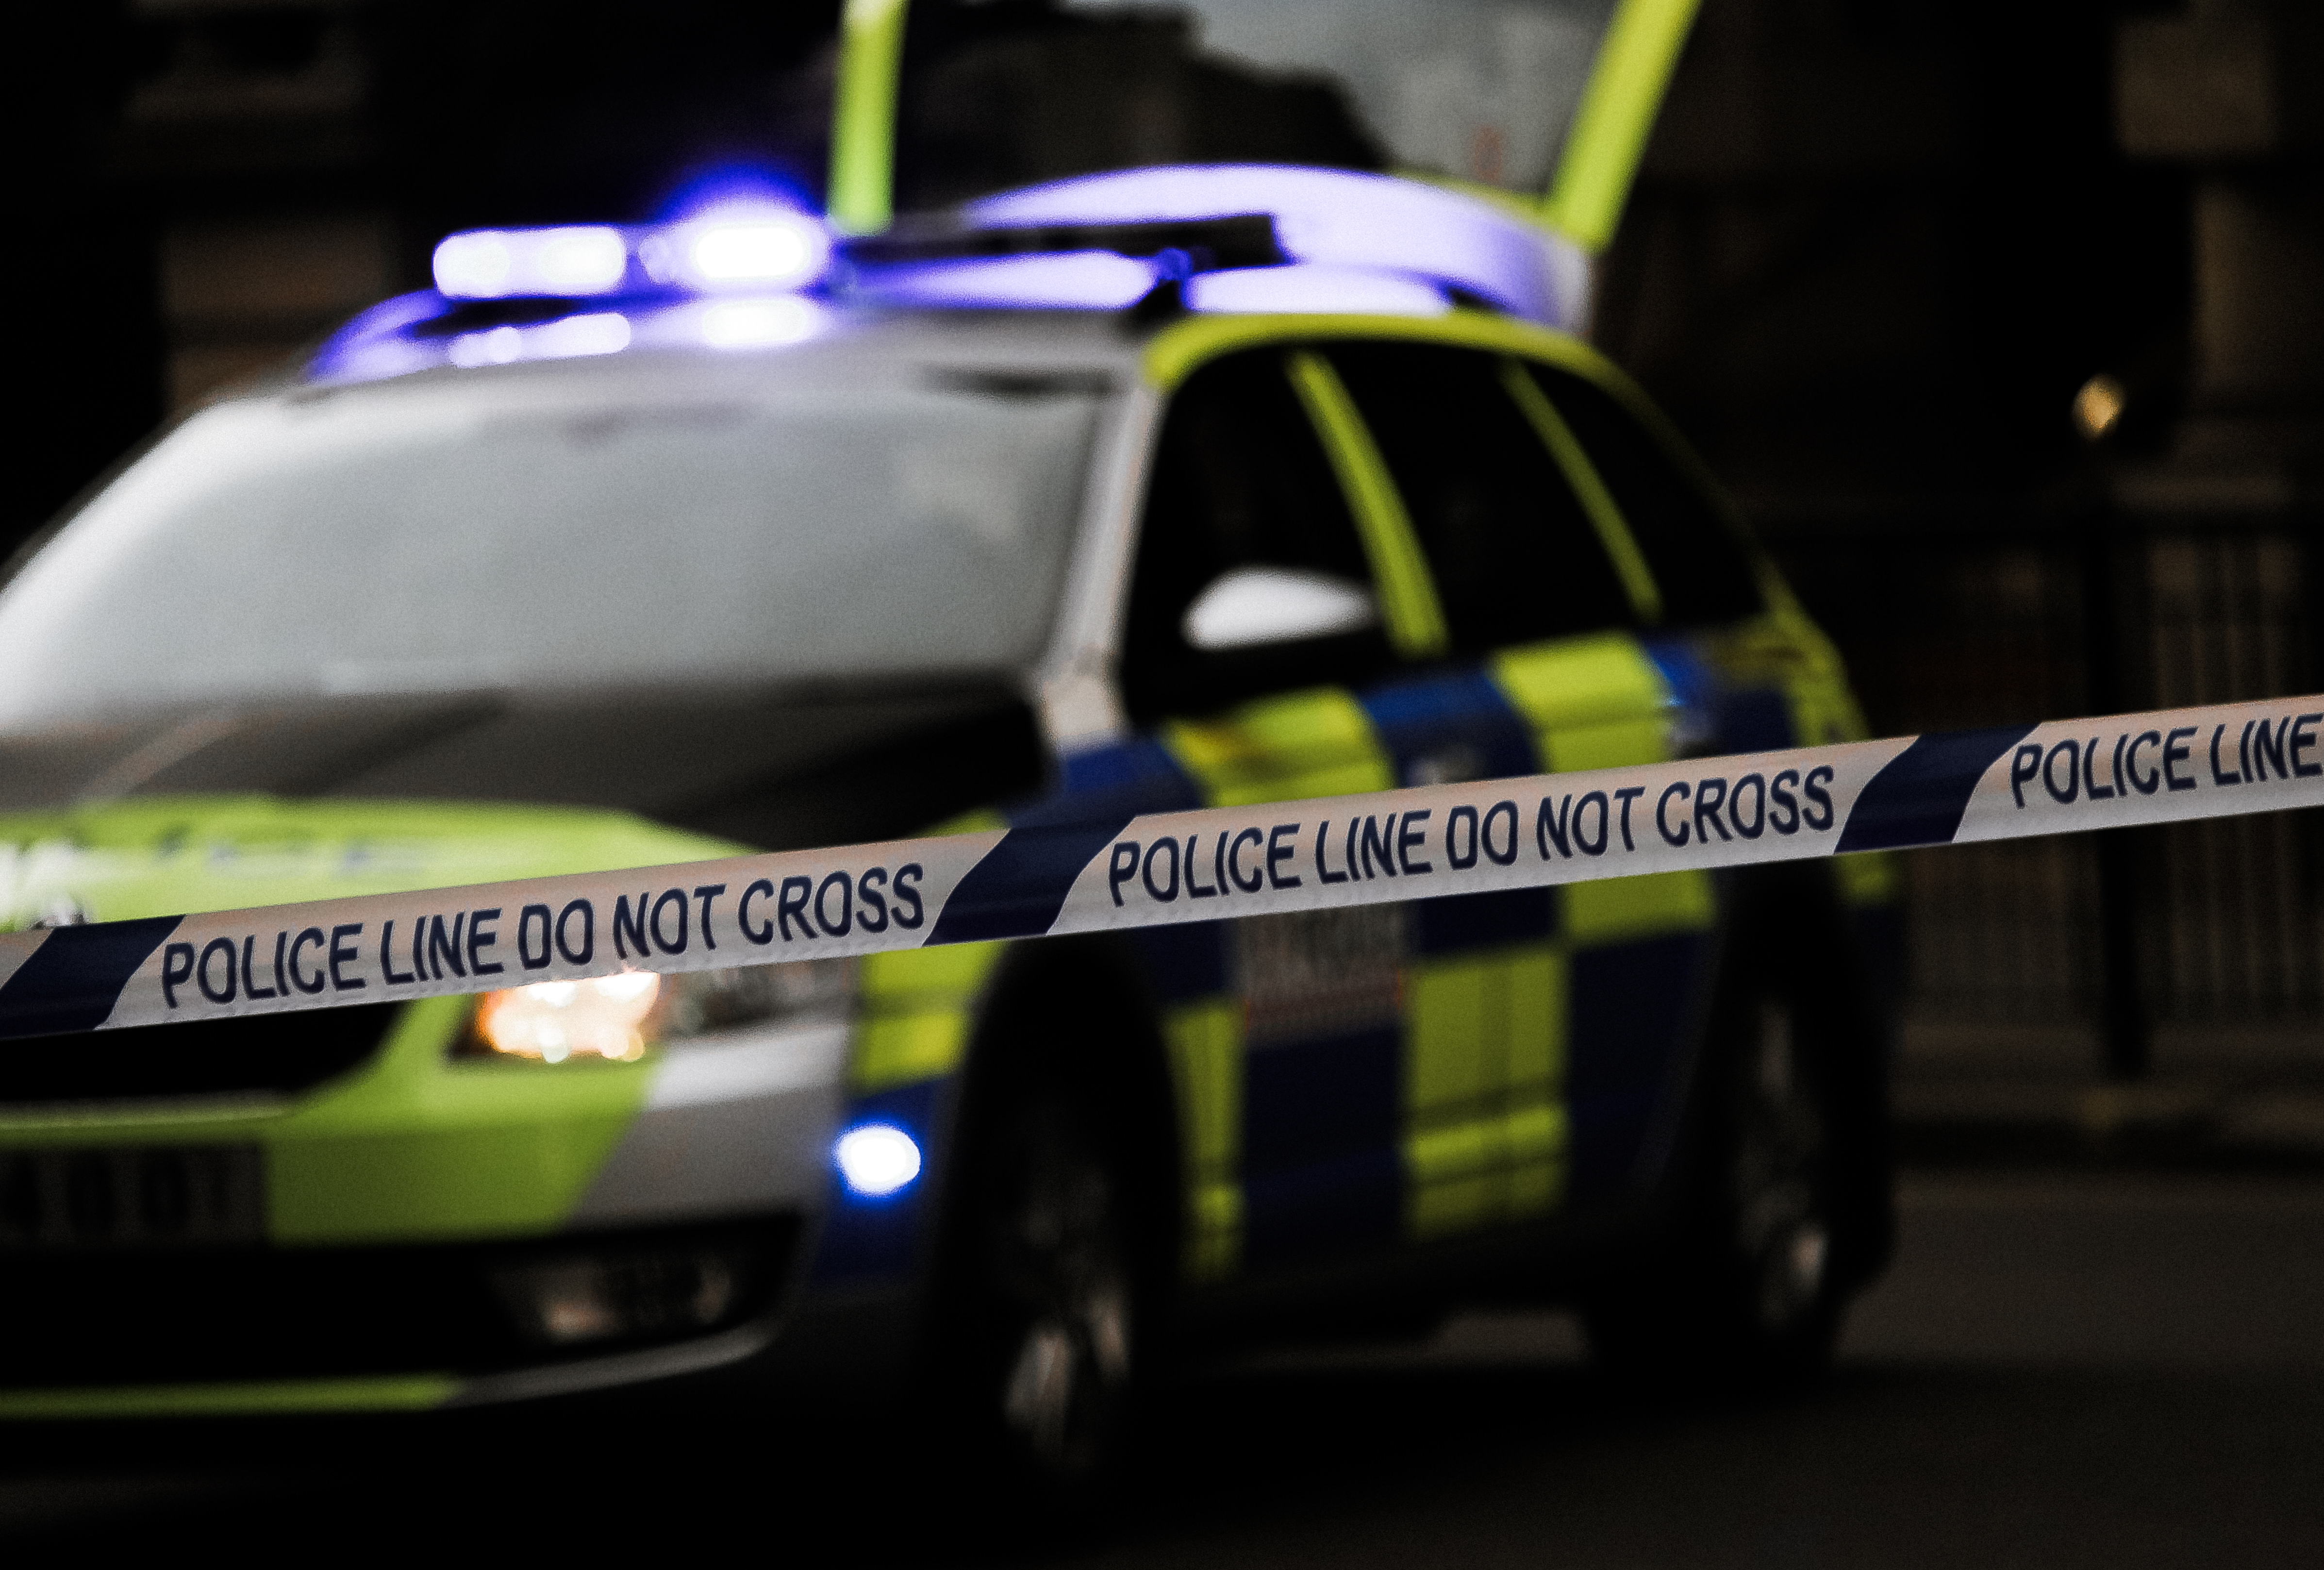
blur, car, automobile, taxi, vehicle, profession, police, law, law enforcement, police car, automobile make, vehicle registration plate, police tape